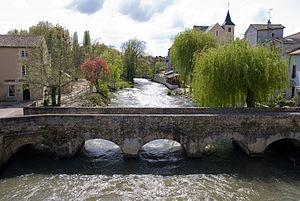
Chasseneuil-du-Poitou est une commune du Centre-Ouest de la France, située dans le département de la Vienne en région Nouvelle-Aquitaine. Ses habitants sont appelés les Chasseneuillais.